BeiDou

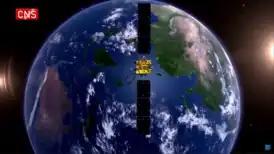
Rendering of BeiDou satellite on Chinese news television

In September 2003, China intended to join the European Galileo positioning system project and was to invest €230 million (US$296 million, £160 million) in Galileo over the next few years. At the time, it was believed that China's "BeiDou" navigation system would then only be used by its armed forces.